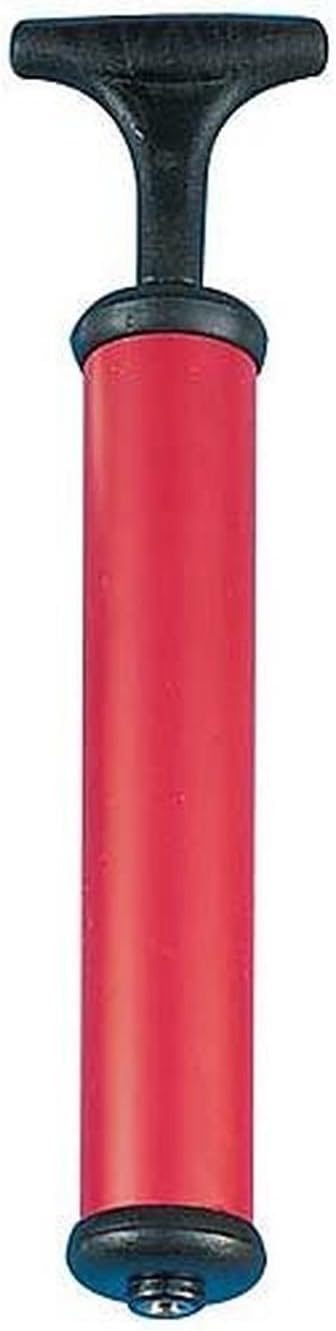
Champion Sports IP10 Plastic Hand Pump, 10 Inch
Category: Sports & Outdoors
Small, simple and easy to use, the Champion Sports 10 Inch Plastic Hand Pump is perfect for playgrounds, gyms and anywhere a ball or tire needs inflation. This compact hand pump is easy to transport and includes an inflating needle for easy inflation.
Features: Durable all plastic hand pump is easy to use | Compact 10" design for easy storage and transport | Comes with hose and needle